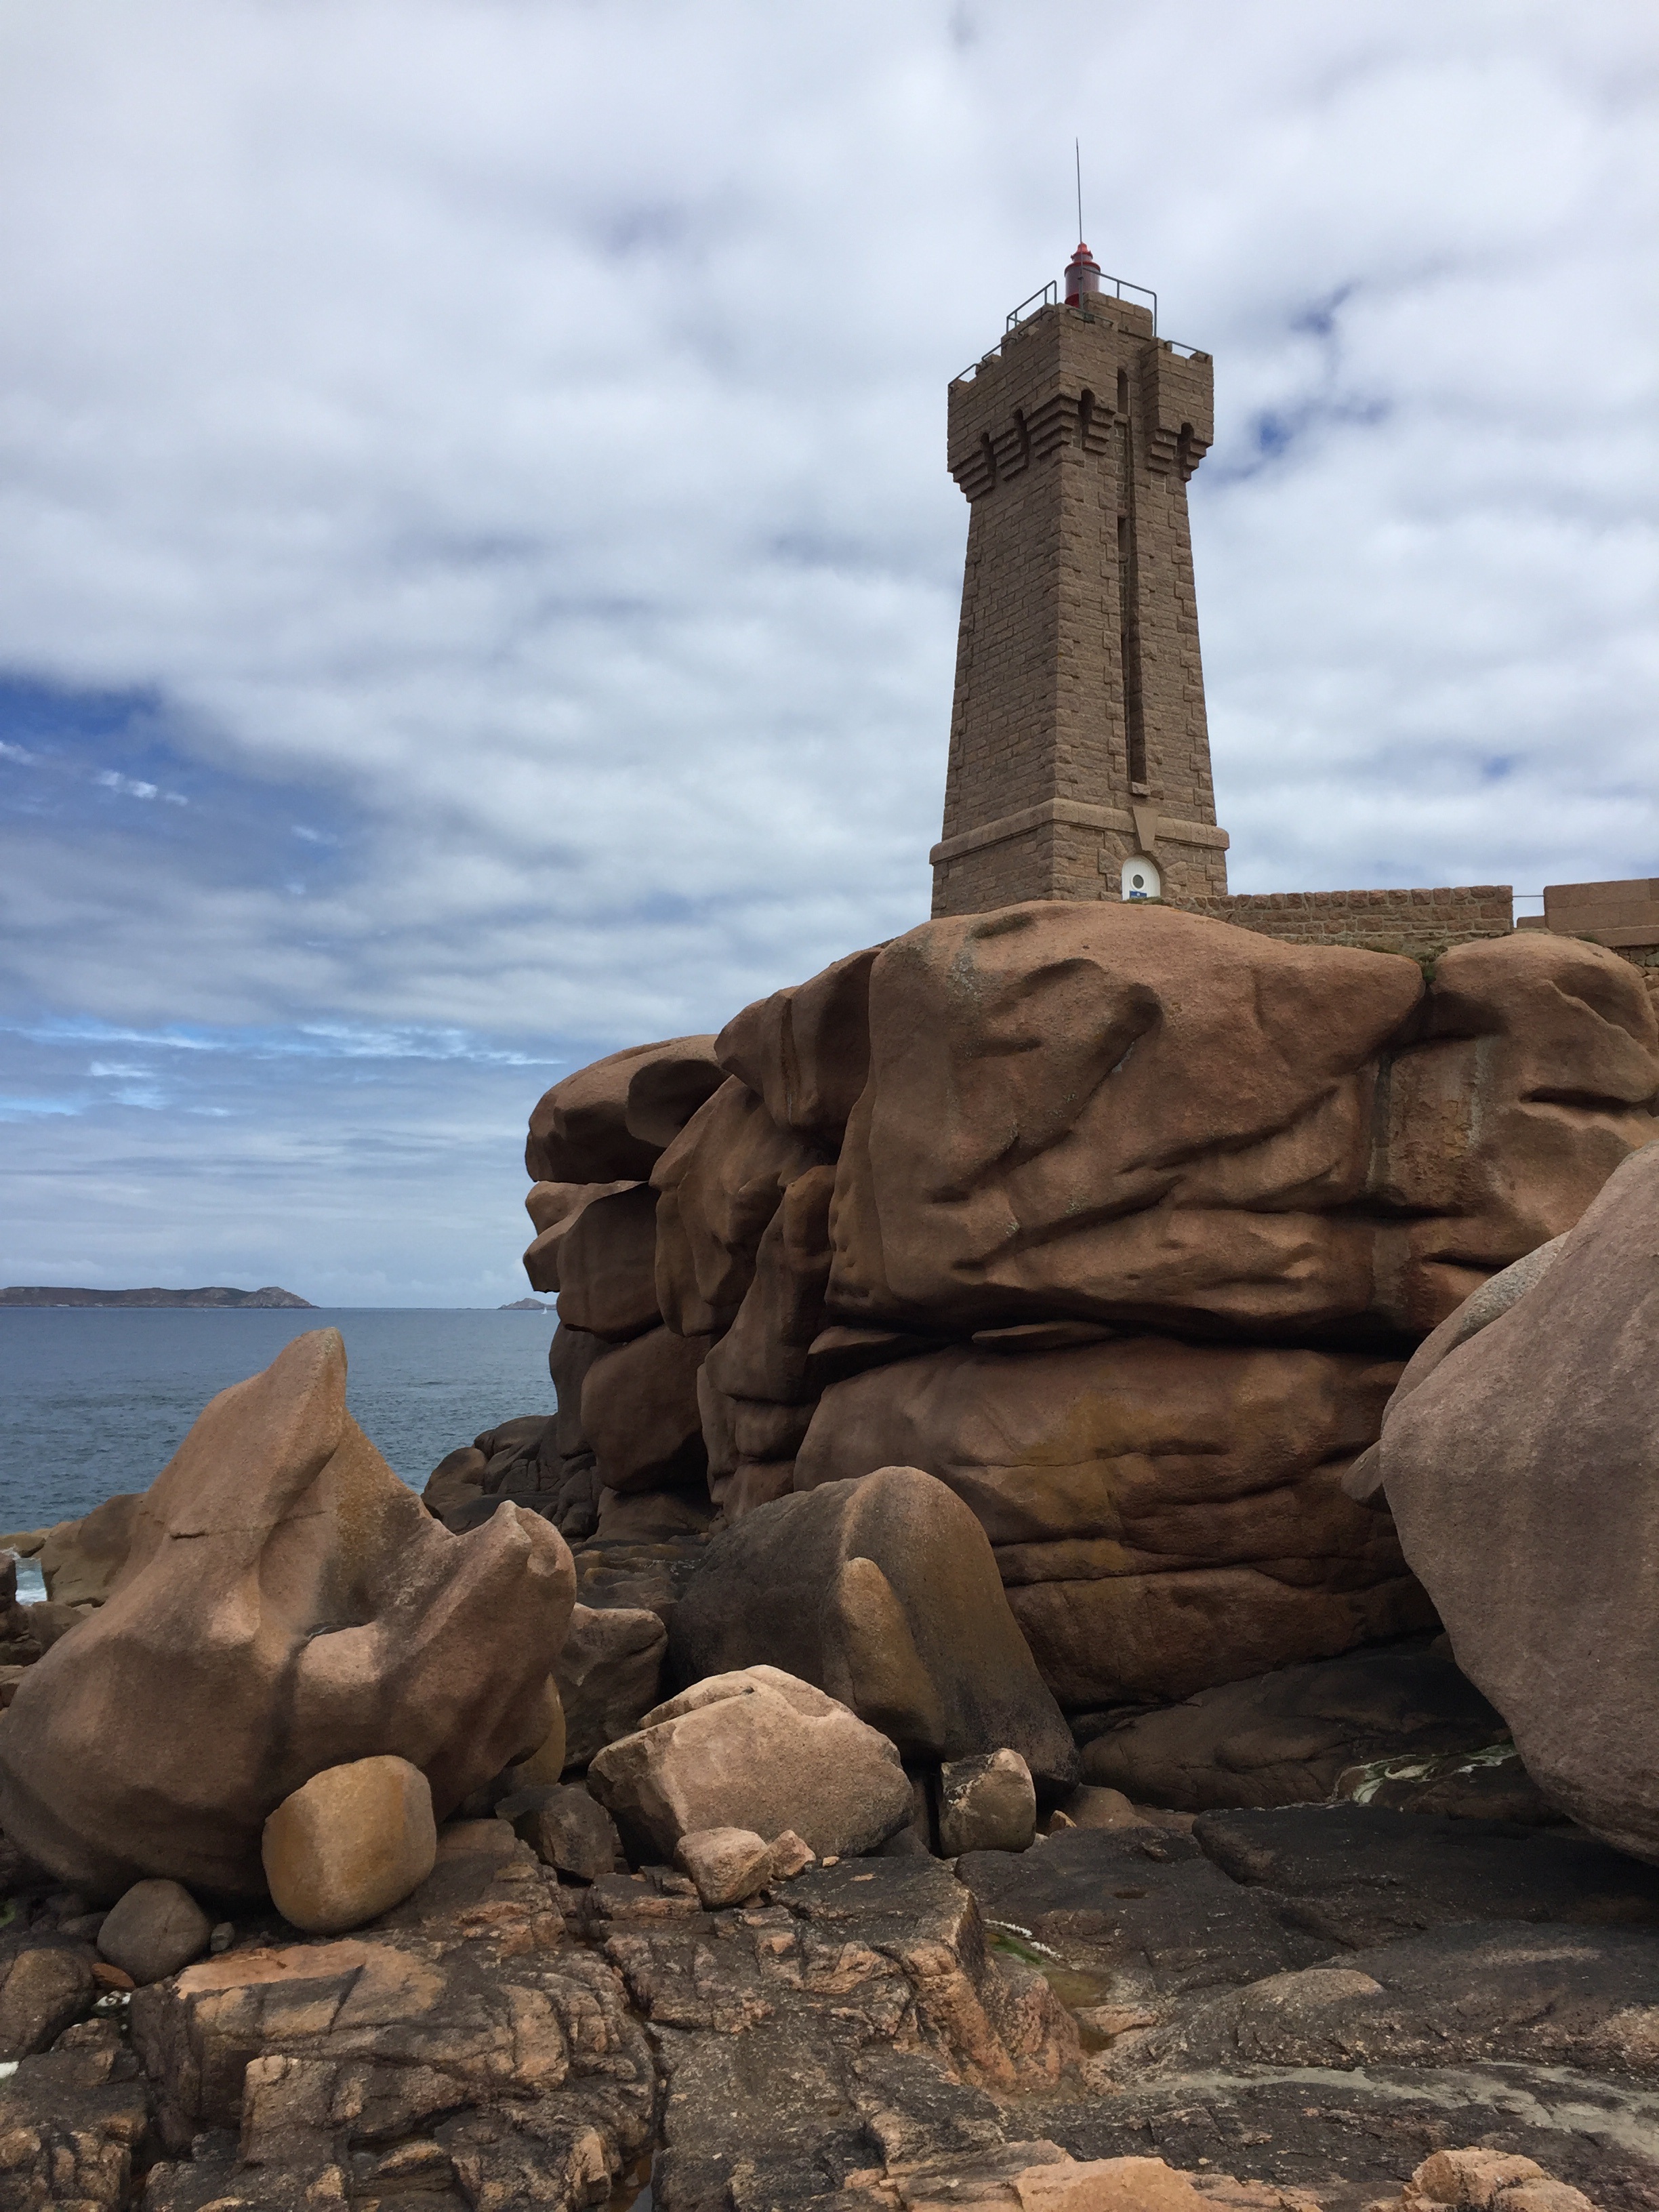
sea, coast, water, sand, rock, ocean, lighthouse, statue, tower, terrain, material, temple, pierre, brittany, brittany coast, ancient history